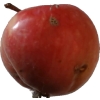
Label: Apple 10